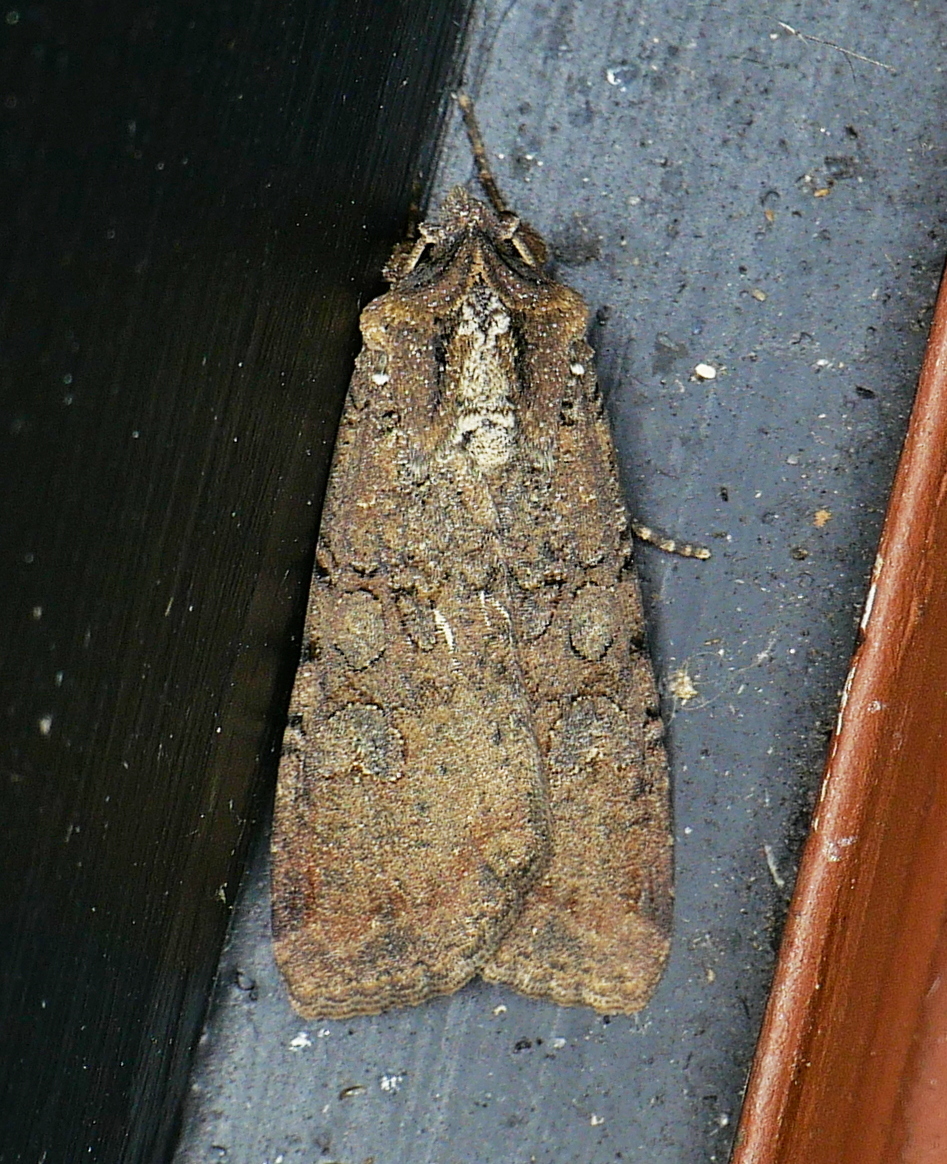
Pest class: cutworms